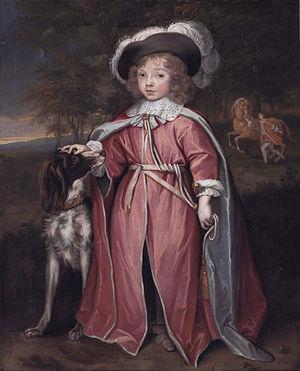
Philip Herbert, 7ᵉ comte de Pembroke, 4ᵉ comte de Montgomery KB était un noble anglais qui a succédé aux titres et propriétés de deux comtés, le 8 juillet 1674 à la mort de son frère William Herbert.